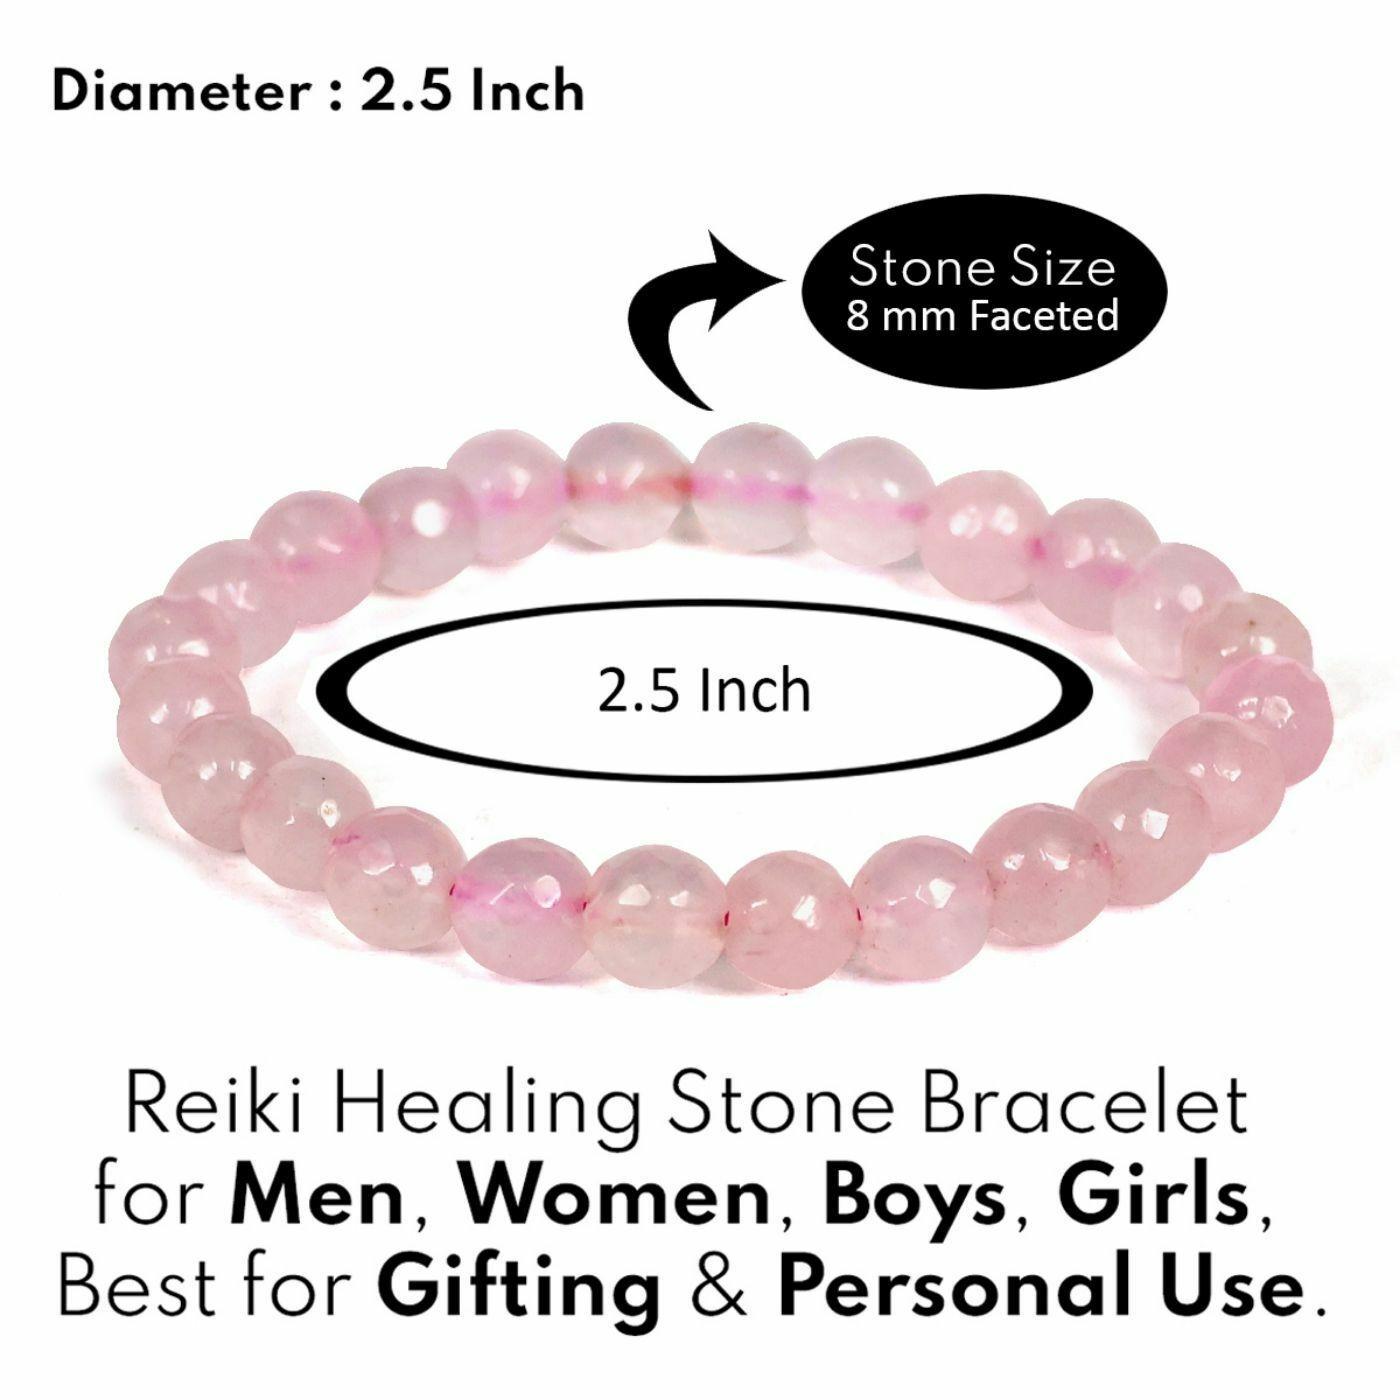
Reiki Crystal Products Rose Quartz Faceted Bead 8 mm Bracelet for Reiki and Crystal Healing Stones
Type: Bracelets & Bangles
Brand: Reiki Crystal Products
Price: Rs. 399
Stretchable Elastic Handmade Natural Crystal Stone Bracelet | Diameter : 2.5 Inch. | Stone Size - 8 mm DC | Charged By Reiki Grand Master & Vastu Expert
Features: Stretchable Elastic Handmade Natural Crystal Stone Bracelet | Diameter : 2.5 Inch. | Stone Size - 8 mm | Shape : Diamond Cut | Charged By Reiki Grand Master & Vastu Expert,Natural Healing Stone for Reiki Healing, Crystal Healing, Numerology, Tarot, Astrology, Vastu, Angle Healing & Feng Shui,100% Authentic, Original and Natural Healing Stone / Crystal - small holes, crack marks on the surface or inside the stones are often visible,Material : Natural Healing Stones See Images & Product Description For Healing Properties /Advantages,Stylish Party-Daily-Office-Casual Wear Reiki Healing Stone Bracelet for Men, Women, Boys, Girls. Best for Gifting & Personal Use.
Included: Pack Of 1 X Rose Quartz 8 mm DC Bracelet